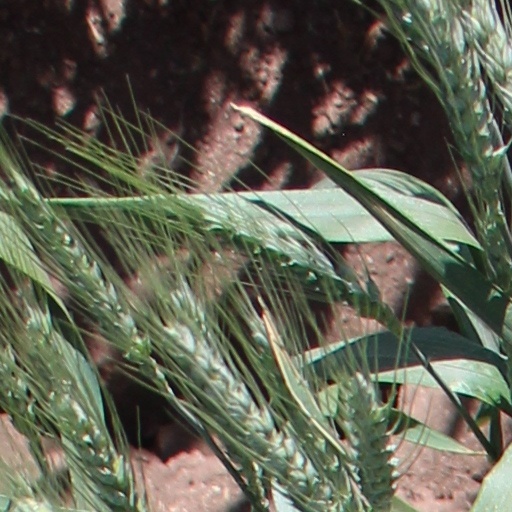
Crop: wheat